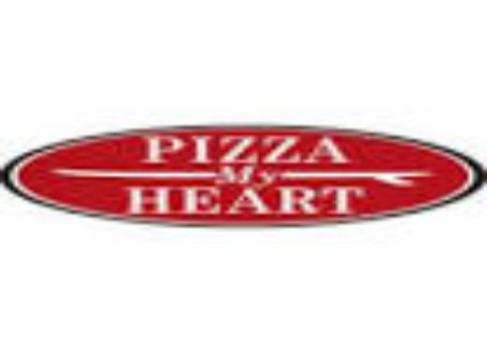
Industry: Food